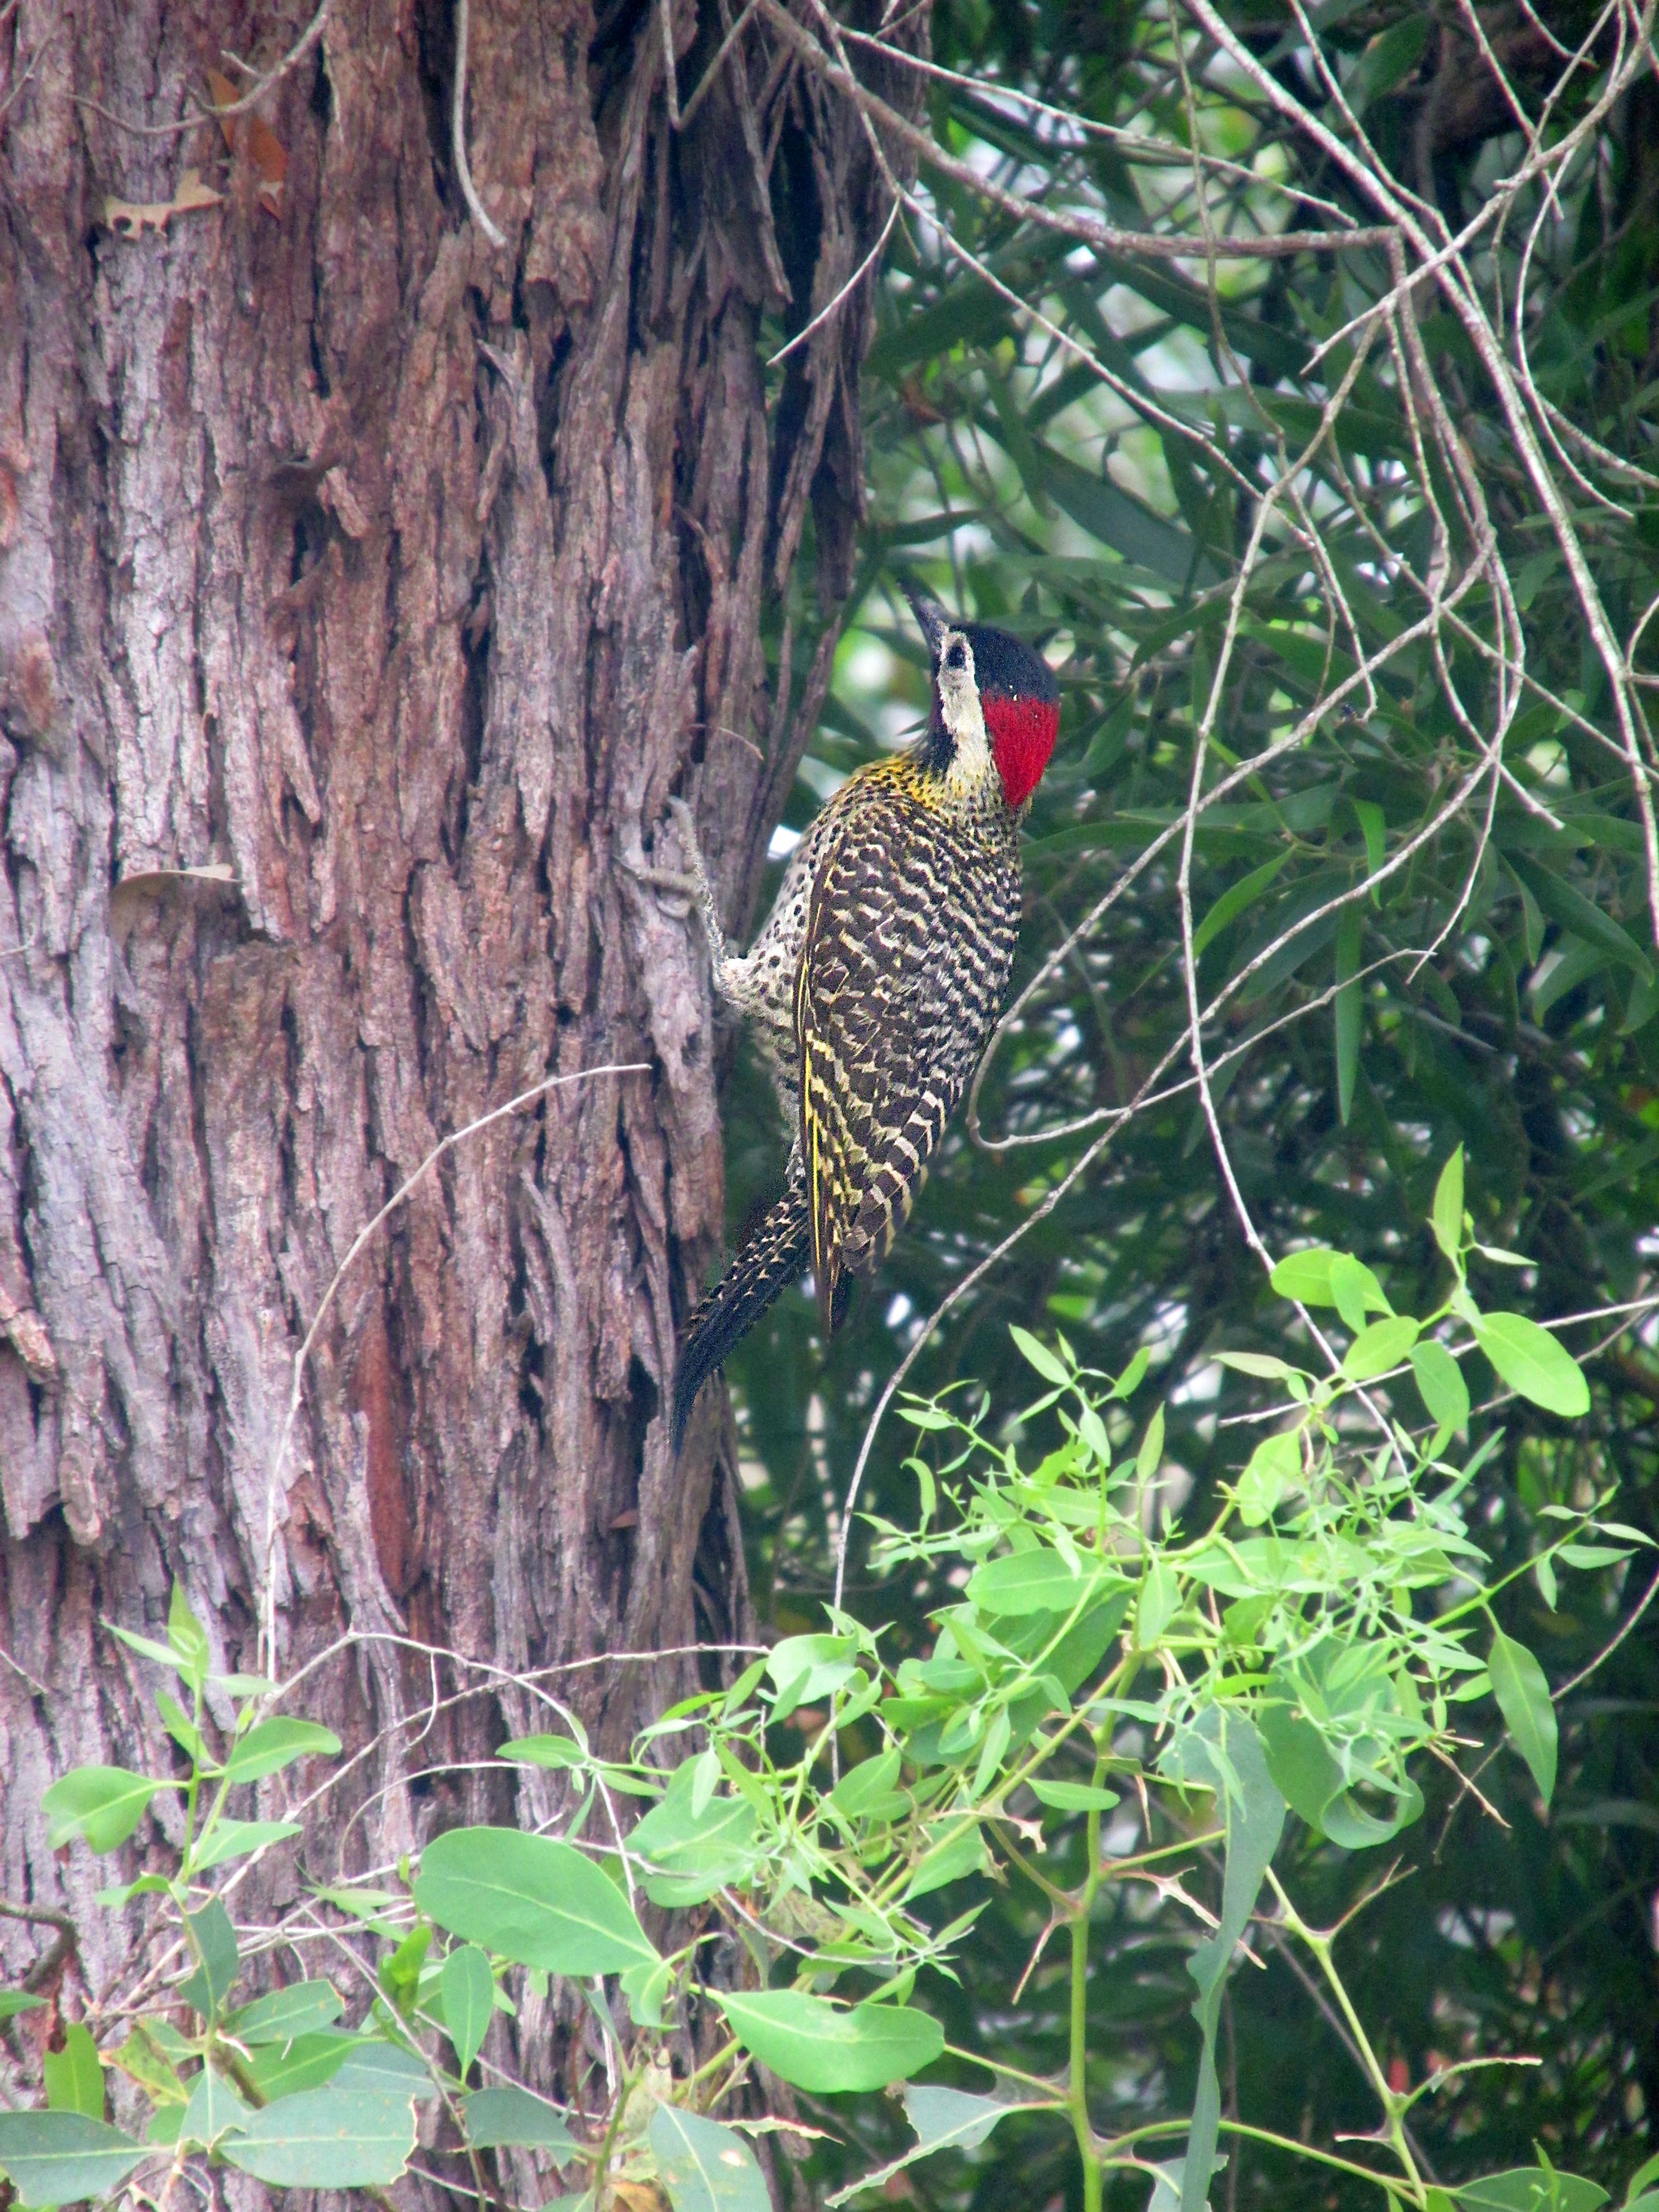
tree, nature, bird, flower, peak, wildlife, jungle, fauna, ave, woodpecker, crazy bird, i loquillo